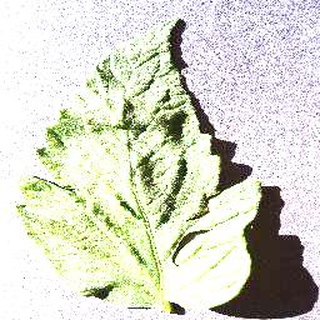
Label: healthy_tomato